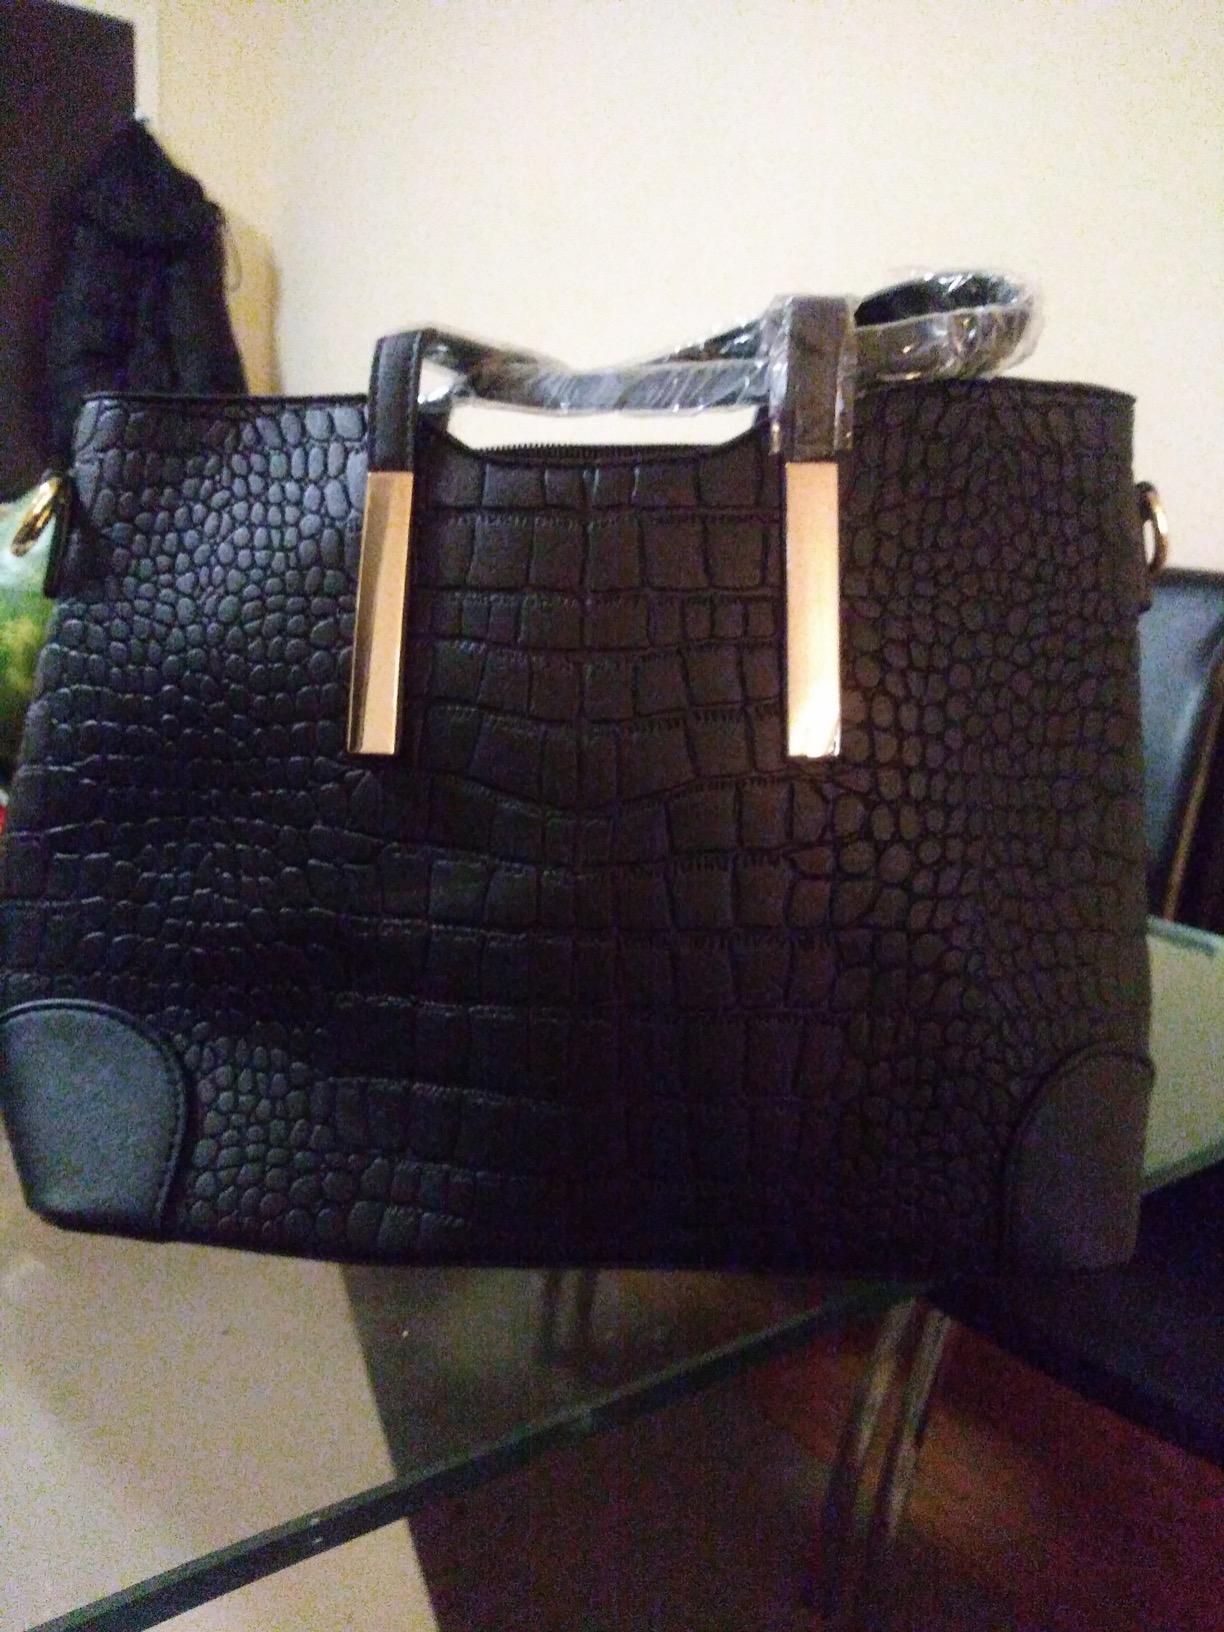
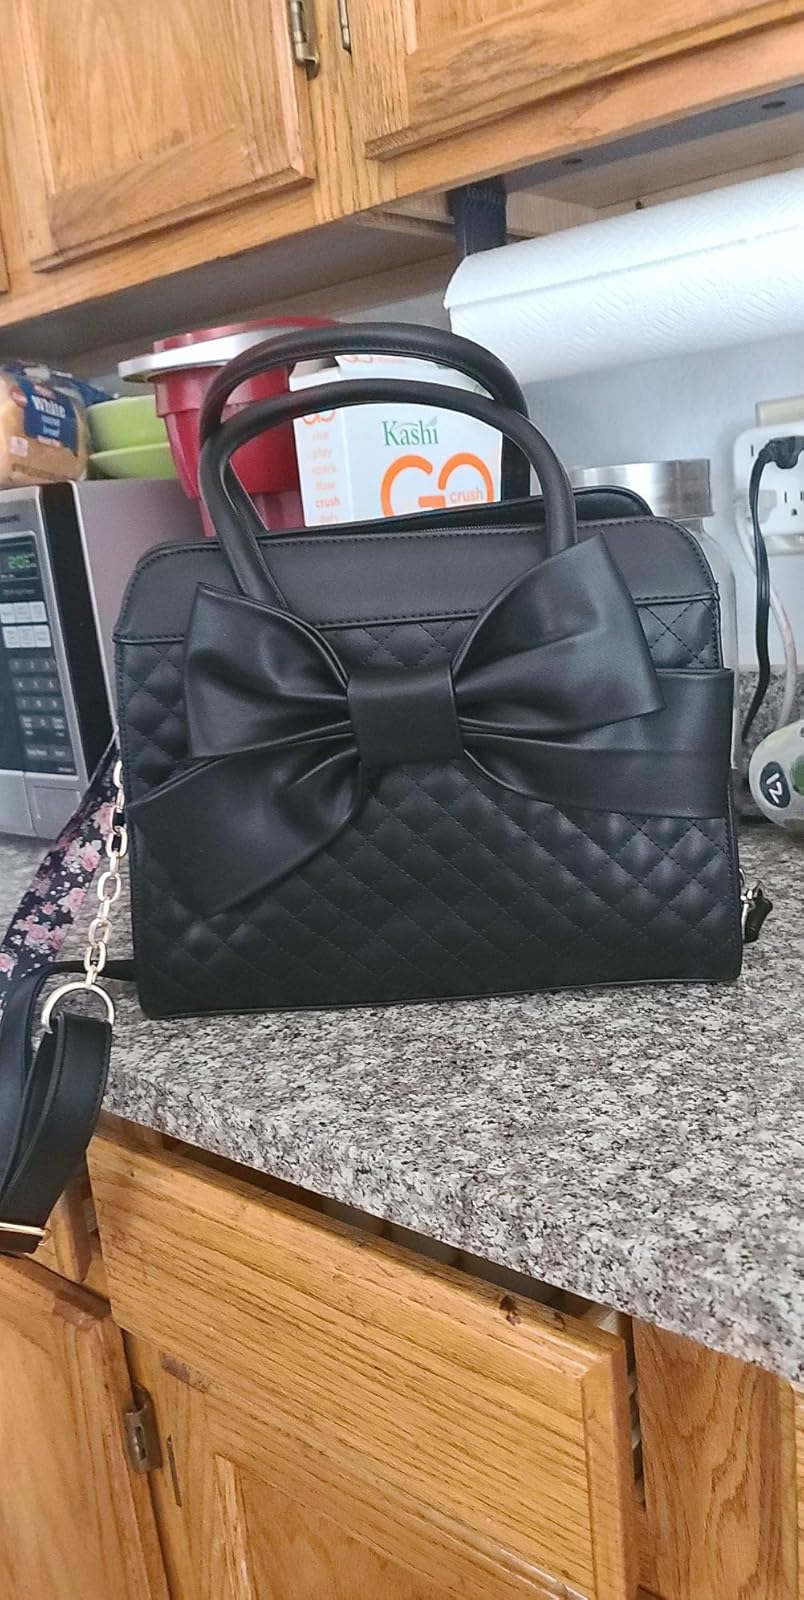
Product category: accessories_handbag
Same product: no